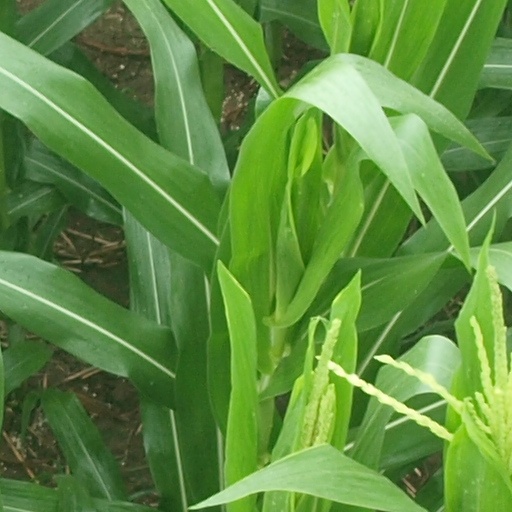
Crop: maize; corn